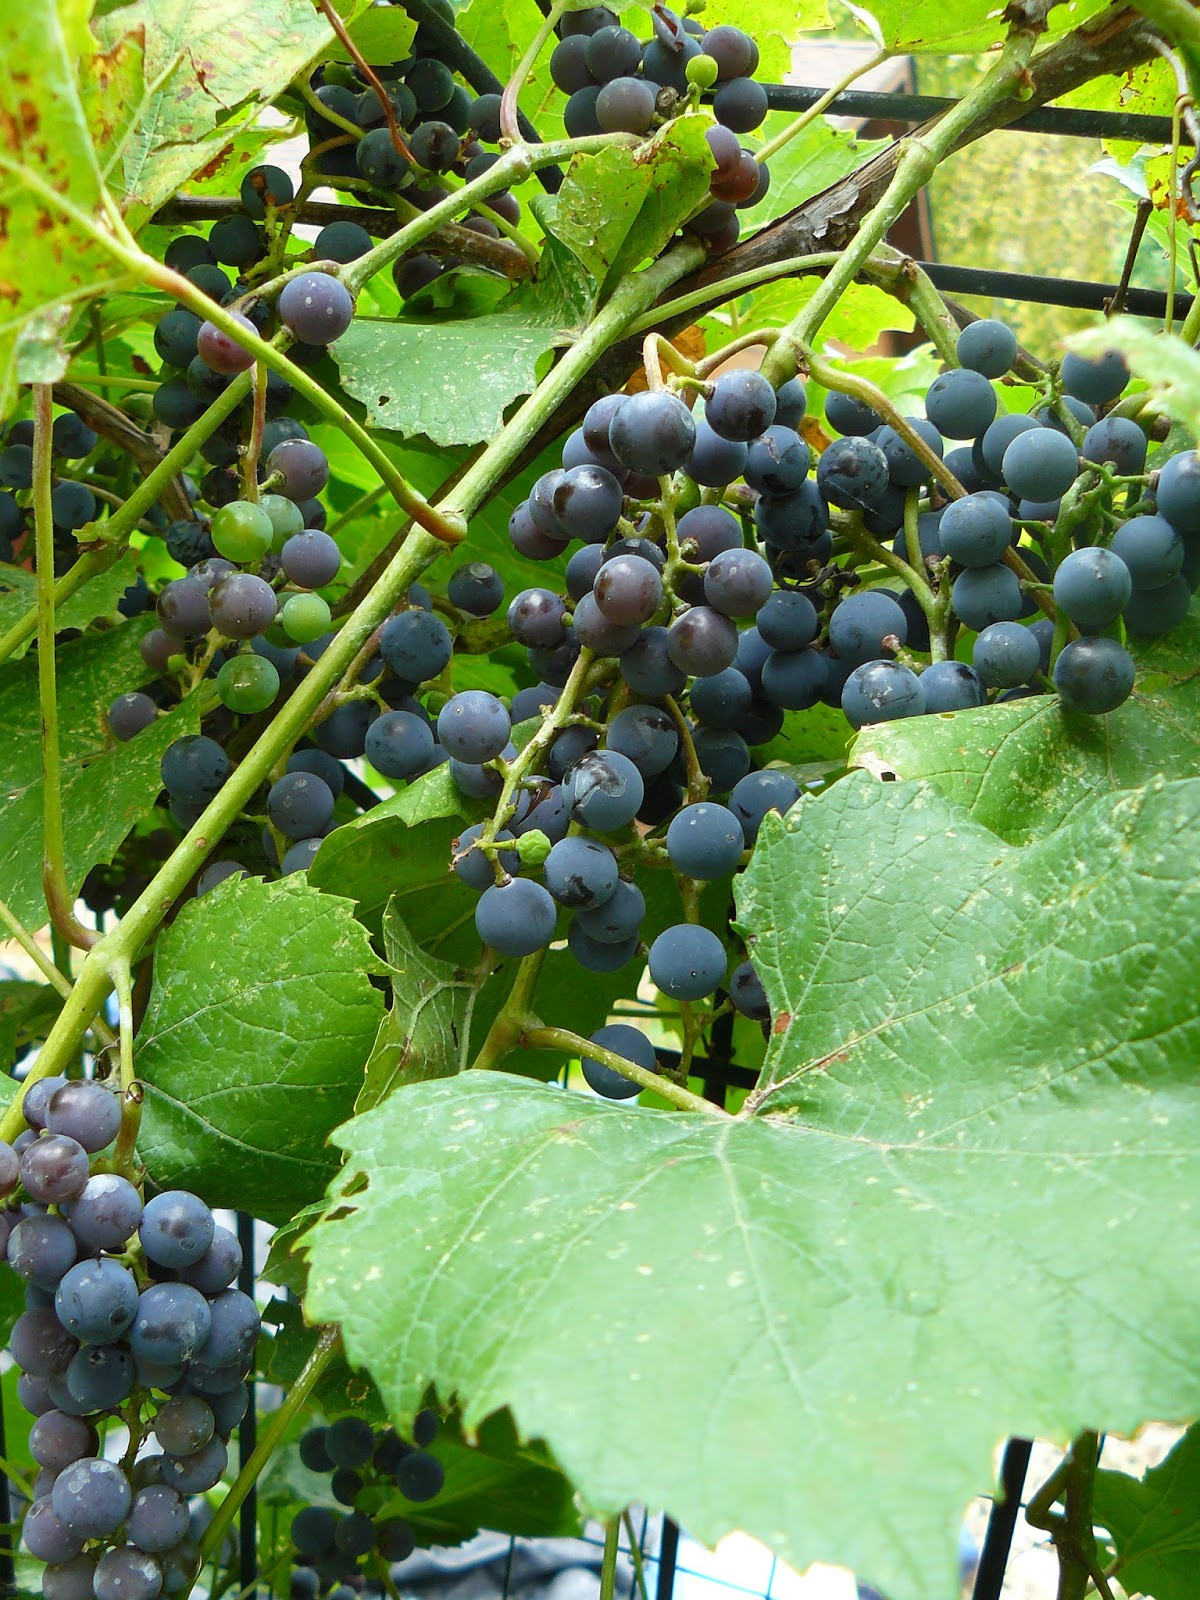
Label: Grapes